Battle of Palo Alto

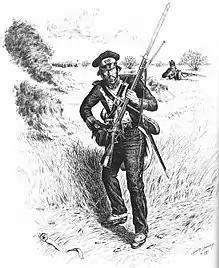
A Mexican soldier at Palo Alto

Facing north and moving left to right, General Arista's army consisted of General Antonio Canales Rosillo's 400 irregular cavalry in chaparral, Anastasio Torrejon's cavalry brigade consisting of the 8th, 7th and Light Cavalry, astride the Point Isabel road, then came General Jose Maria Garcia's brigade of the 4th and 10th Infantry with two 8-pounders, then General Rómulo Díaz de la Vega's brigade of the 10th and 6th Infantry with five 4-pounders, then the Tampico Corps, the 2d Light Infantry and a sapper battalion with a 4-pounder. Behind this line was Col. Cayetano Montero's light cavalry.